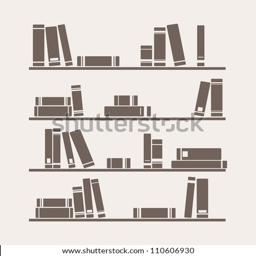
books on the shelves simply retro illustration .